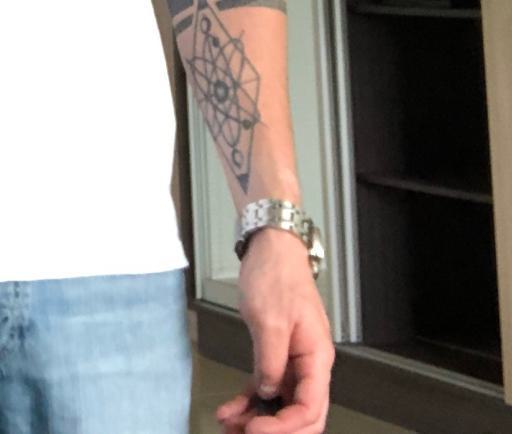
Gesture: no_gesture